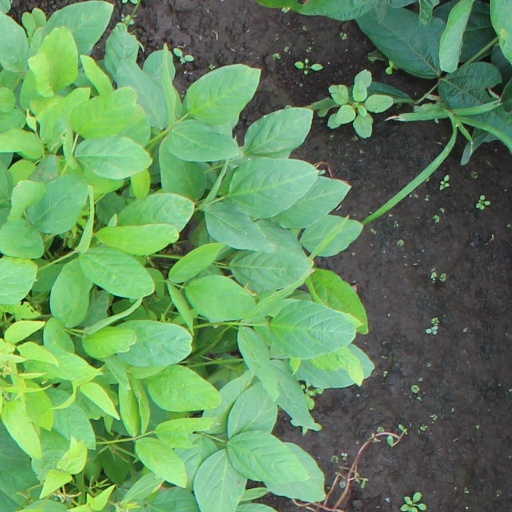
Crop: soybean